Wild Thing (Valleyfair)

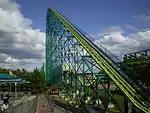
Wild Thing's lift hill

After the ascent to the top of the 207 ft (63.1 m) lift hill, the train plunges down the 196 ft (59.7 m) drop, reaching the maximum speed of 74 mph (119.1 km/h). The train then enters a 103 ft (31.4 m) parabolic hill, resulting in one of the longest low gravity sections of any coaster in the world. After the hill, the train climbs a larger 130 ft (39.6m) hill and turns left followed by a large figure-eight turnaround. The train then makes a s-turn into a mid-course brake run. followed by several airtime hills, two of which are inside a tunnel where riders are photographed via on-ride camera. The train is led into a final brake run followed by a right turn back into the station.